School Master (1958 film)

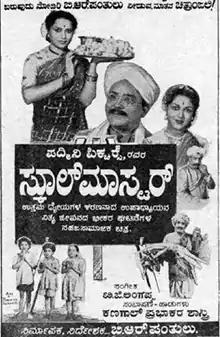
Poster

School Master is a 1958 Indian Kannada-language film produced and directed by B. R. Panthulu. The film stars Panthulu himself in the lead role along with Dikki Madhava Rao, M. V. Rajamma, Udaykumar, Sivaji Ganesan, Gemini Ganesan and B. Saroja Devi in key roles. This was the first Kannada film to complete a silver jubilee. The film features a children's dance drama in Gevacolor, filmed by cinematographer W. R. Subba Rao. It was later remade in Telugu, Tamil, Malayalam and Hindi in spite of it being dubbed in Tamil and Telugu as "Engal Kudumbam Perisu" and "Badi Pantulu" respectively.